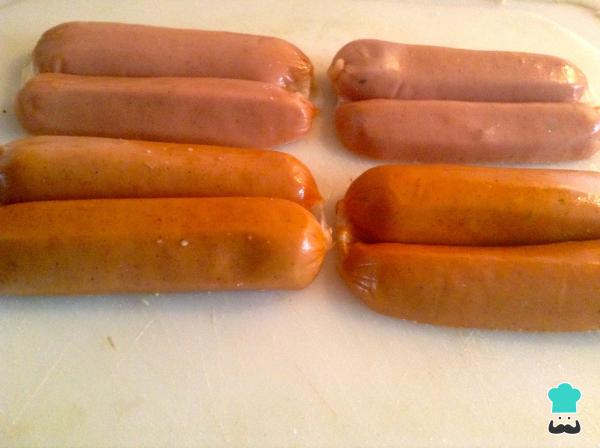
Abre con la ayuda de un cuchillo el chorizo artesanal argentino en forma de mariposa, de esta manera la cocción de este ingrediente será más rápida. Lleva una sartén a fuego medio o una parrilla y cocina los chorizos hasta que estén bien dorados.